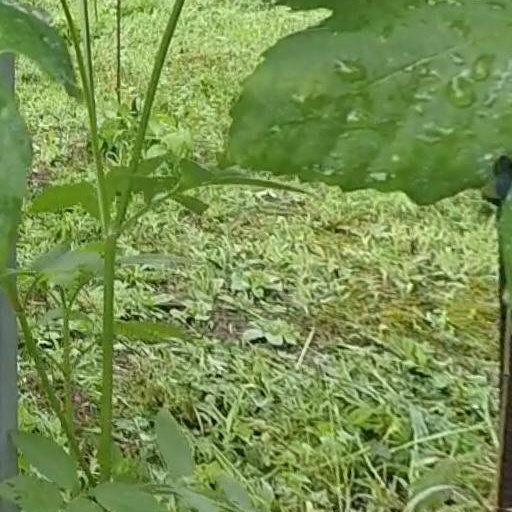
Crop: grape